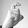
ASL letter: X